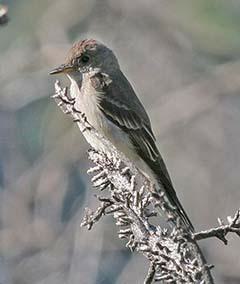
A photo of a western wood pewee